Qiaohe metro station

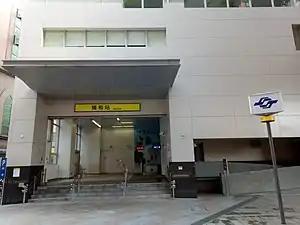
Station entrance

Qiaohe station is a station on the New Taipei Metro's Circular line. The station was opened on 31 January 2020. It is located in Zhonghe District, New Taipei, Taiwan.